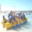
Label: ship